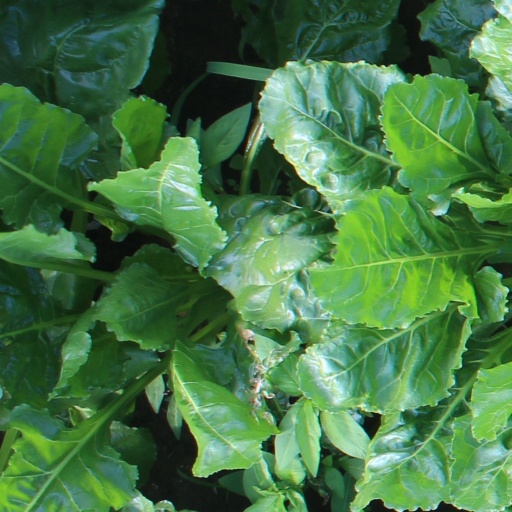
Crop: sugar beet